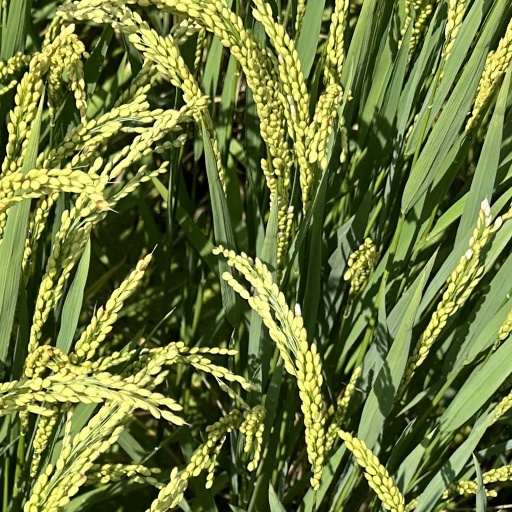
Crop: rice